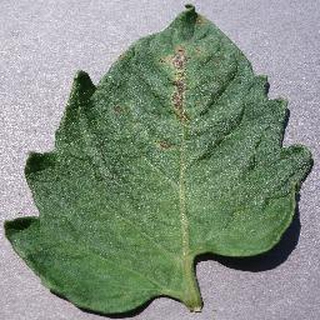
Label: tomato_septoria_leaf_spot